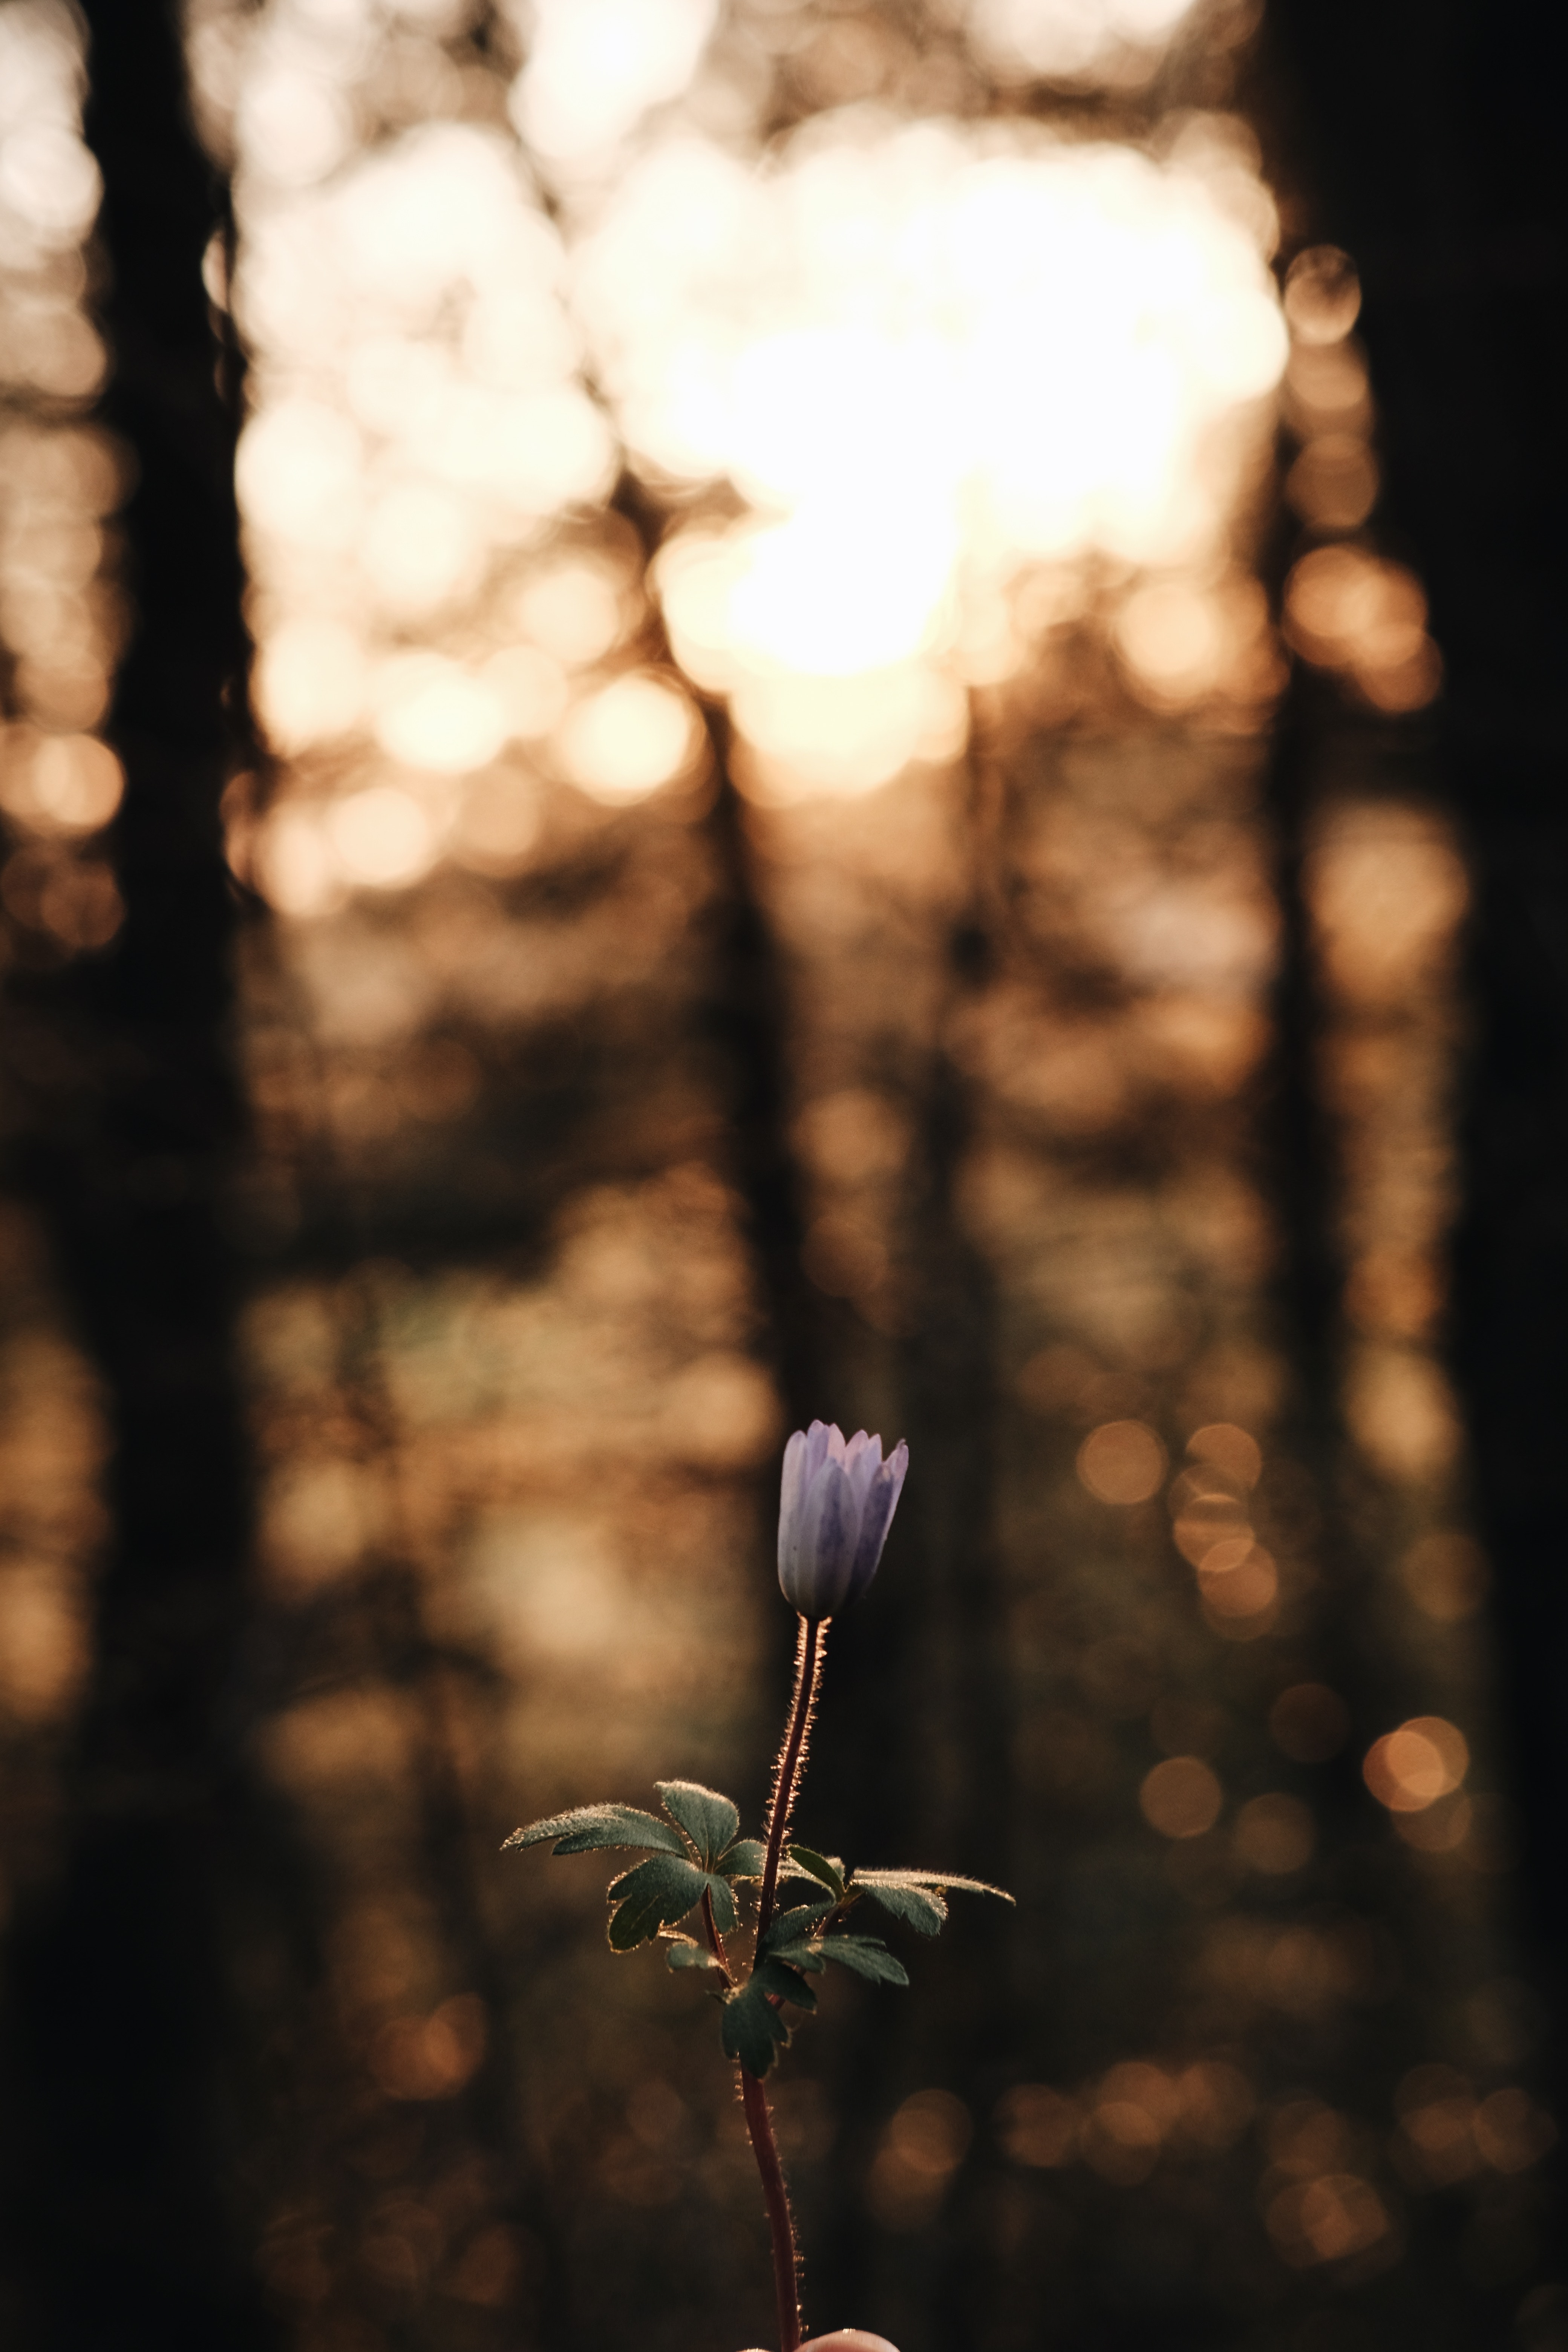
natural, flower, atmosphere, plant, natural environment, wood, twig, branch, natural landscape, sunlight, petal, grass, flash photography, People in nature, trunk, Tints and shades, darkness, forest, herbaceous plant, close up, landscape, flowering plant, Pedicel, backlighting, evening, macro photography, tree, shadow, dusk, woodland, night, wildflower, still life photography, plant stem, astronomical object, wildlife, soil, sunset, sunrise, reflection, winter, heat, deciduous, autumn, bud